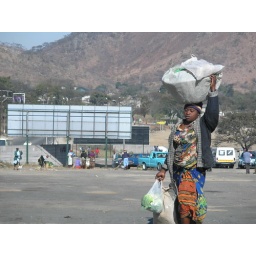
This woman is walking from a vegetable market toward the Town Centre of Mutare in Eastern Zimbabwe